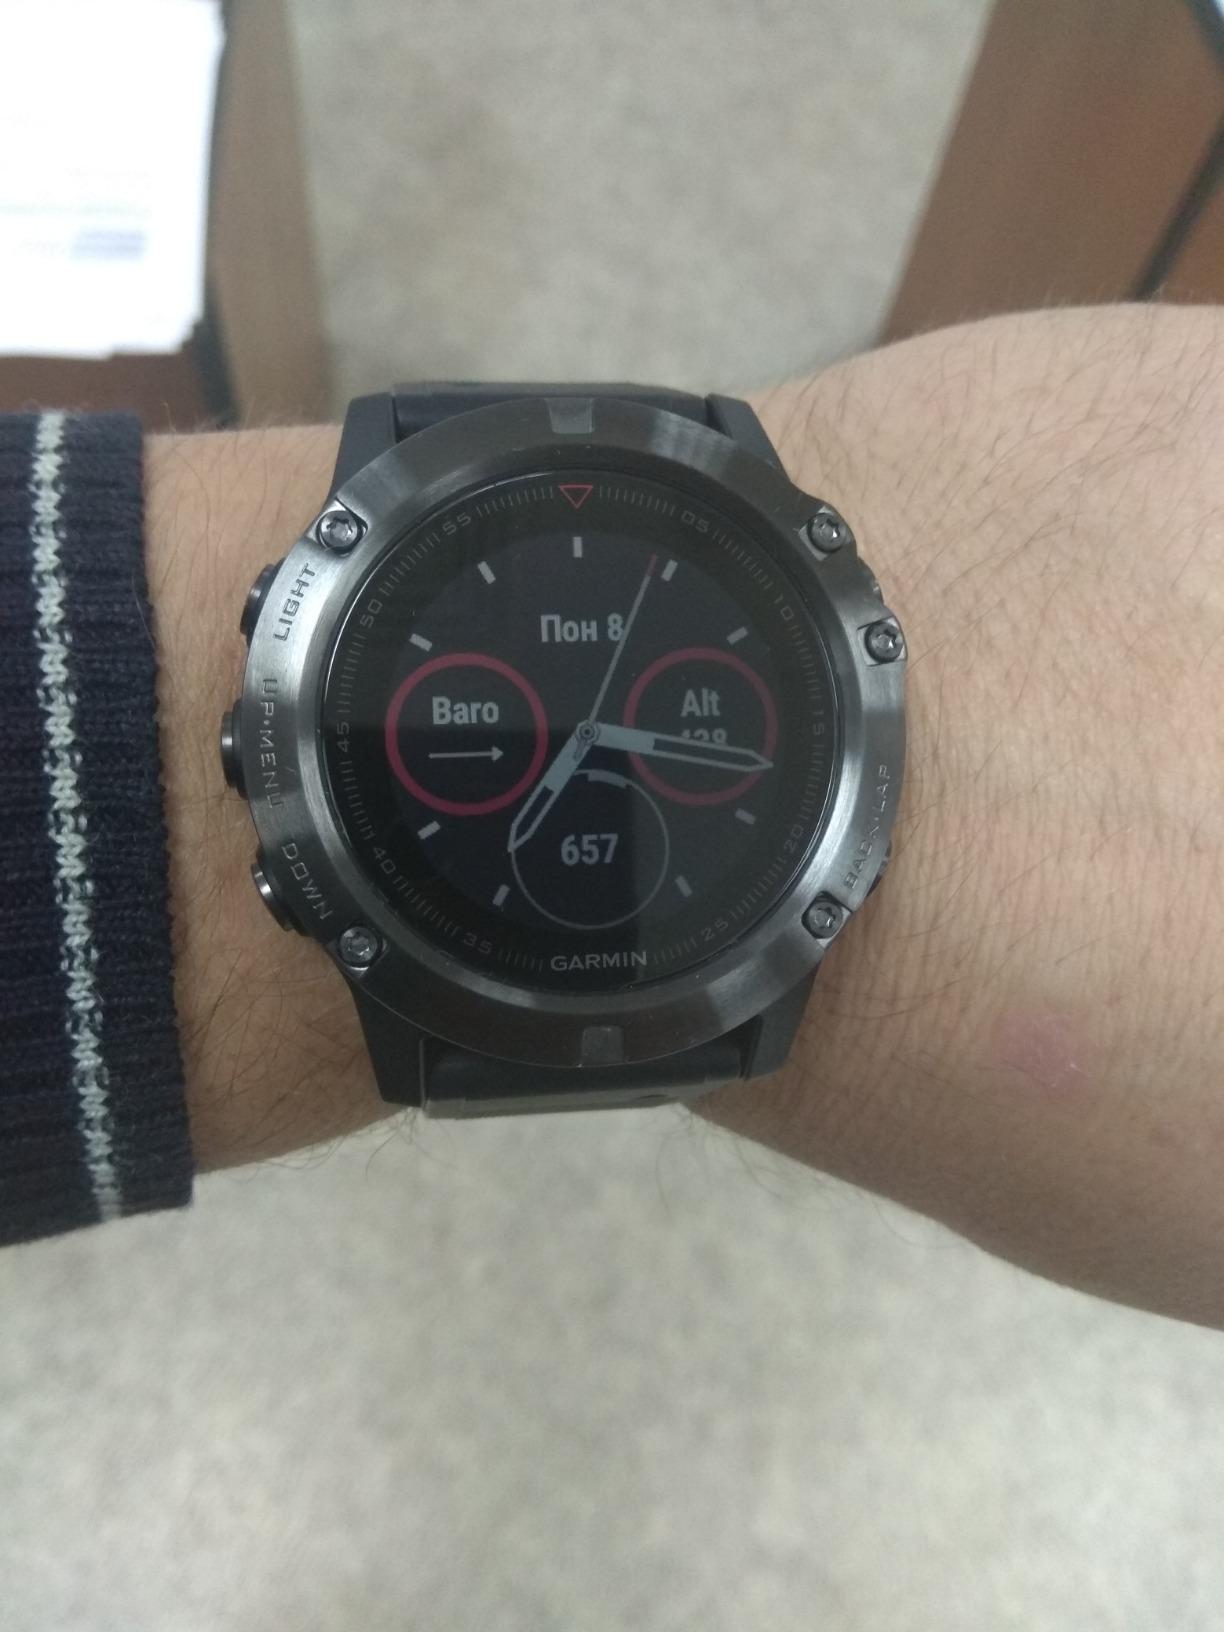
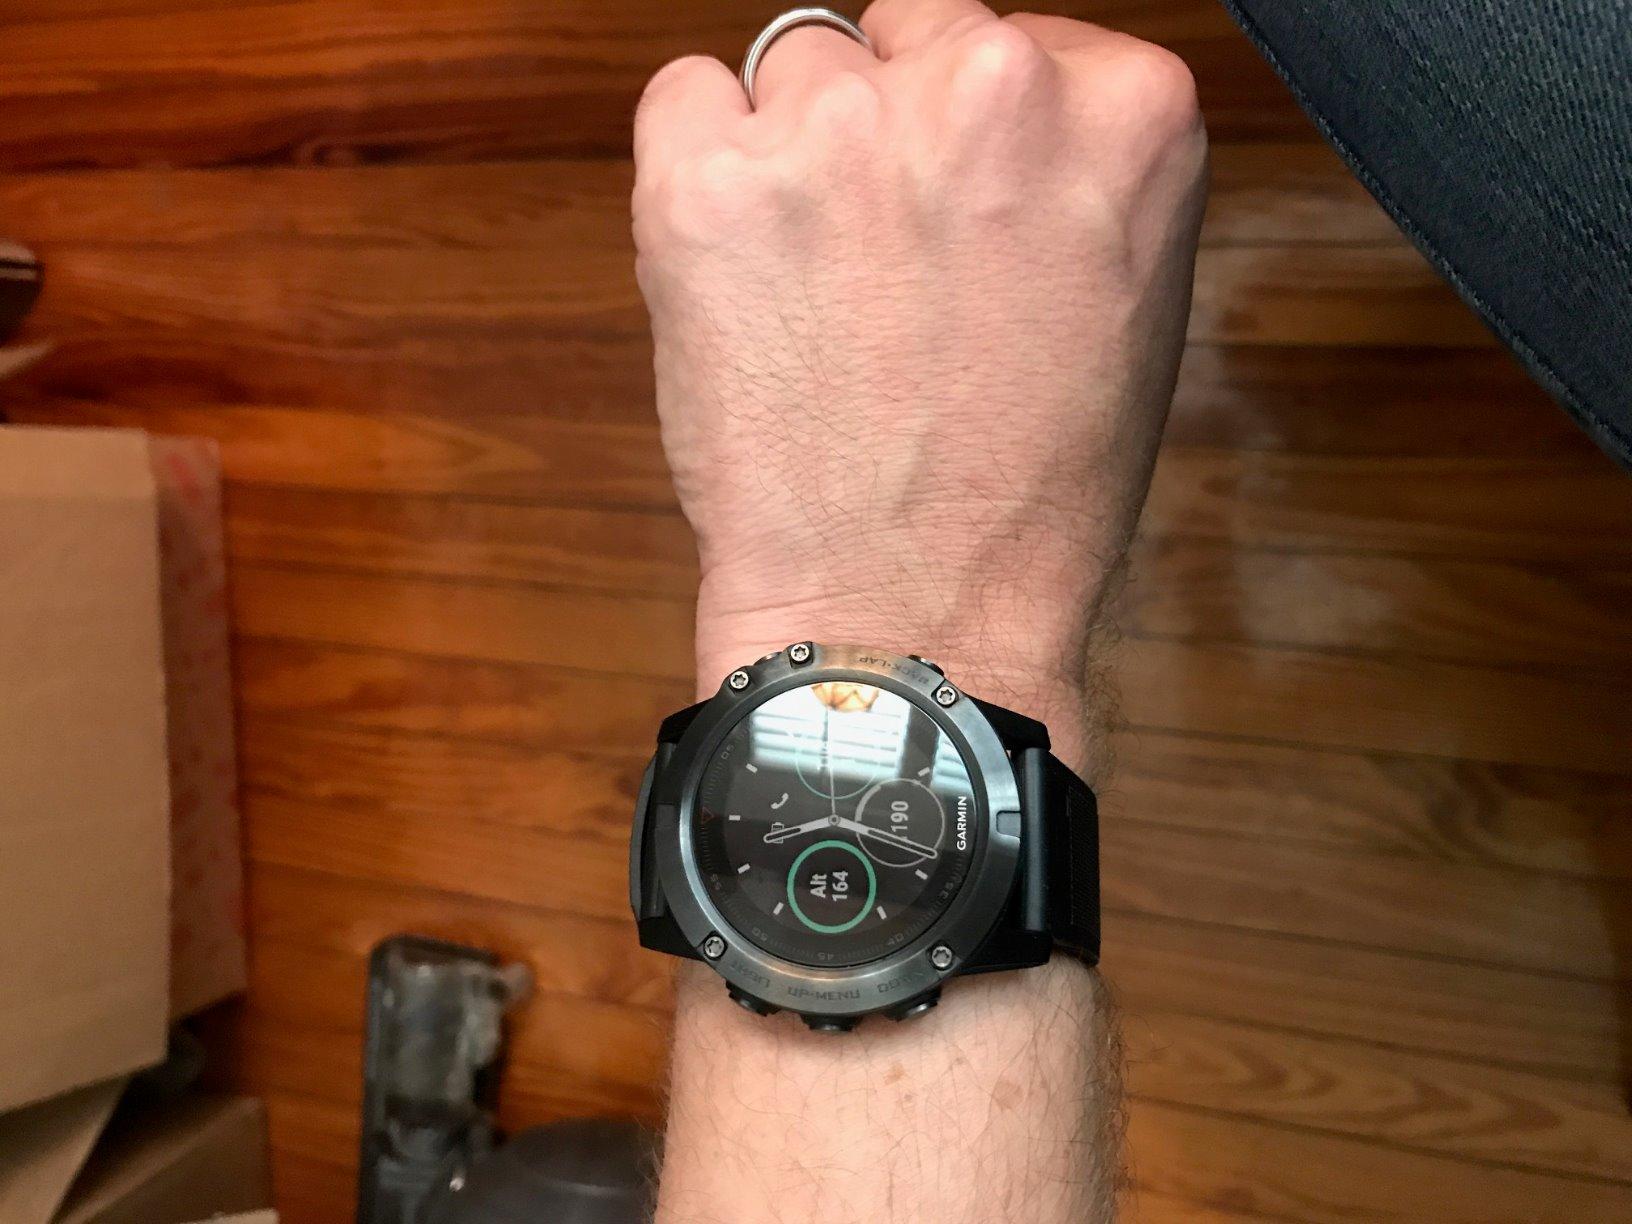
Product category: smartwatch
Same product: yes